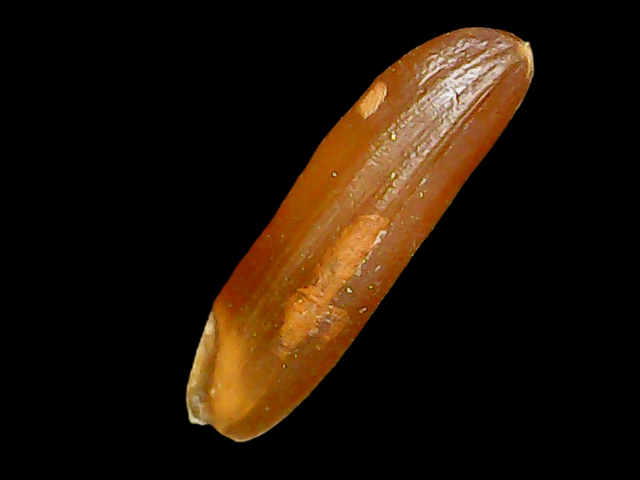
Rice variety: Binadhan20